Production Way–University station

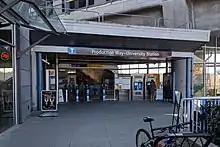
Production Way entrance

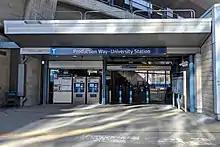
Bus exchange entrance

Production Way–University is an elevated station on the Expo and Millennium Lines of Metro Vancouver's SkyTrain rapid transit system. The station is located at the intersection of Lougheed Highway and Production Way in Burnaby, British Columbia, Canada. Initially a Millennium Line station, a reorganization of SkyTrain service patterns in 2016 made Production Way–University a terminus for a branch of the Expo Line.